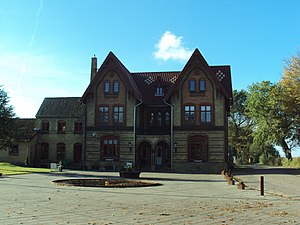
Rendbjerg Teglværk
Slottet
Rendbjerghjemmet (tidl. kaldet Rendbjerg Slot) ved Egernsund.
Rendbjerg Teglværk er et tidligere dansk teglværk ved Egernsund, Sønderjylland. På det nu nedbrudte teglværks grund, ligger nu Esbjerg Kommunes feriekoloni. Over for feriekolonien er par arbejderboliger delvis bevaret.